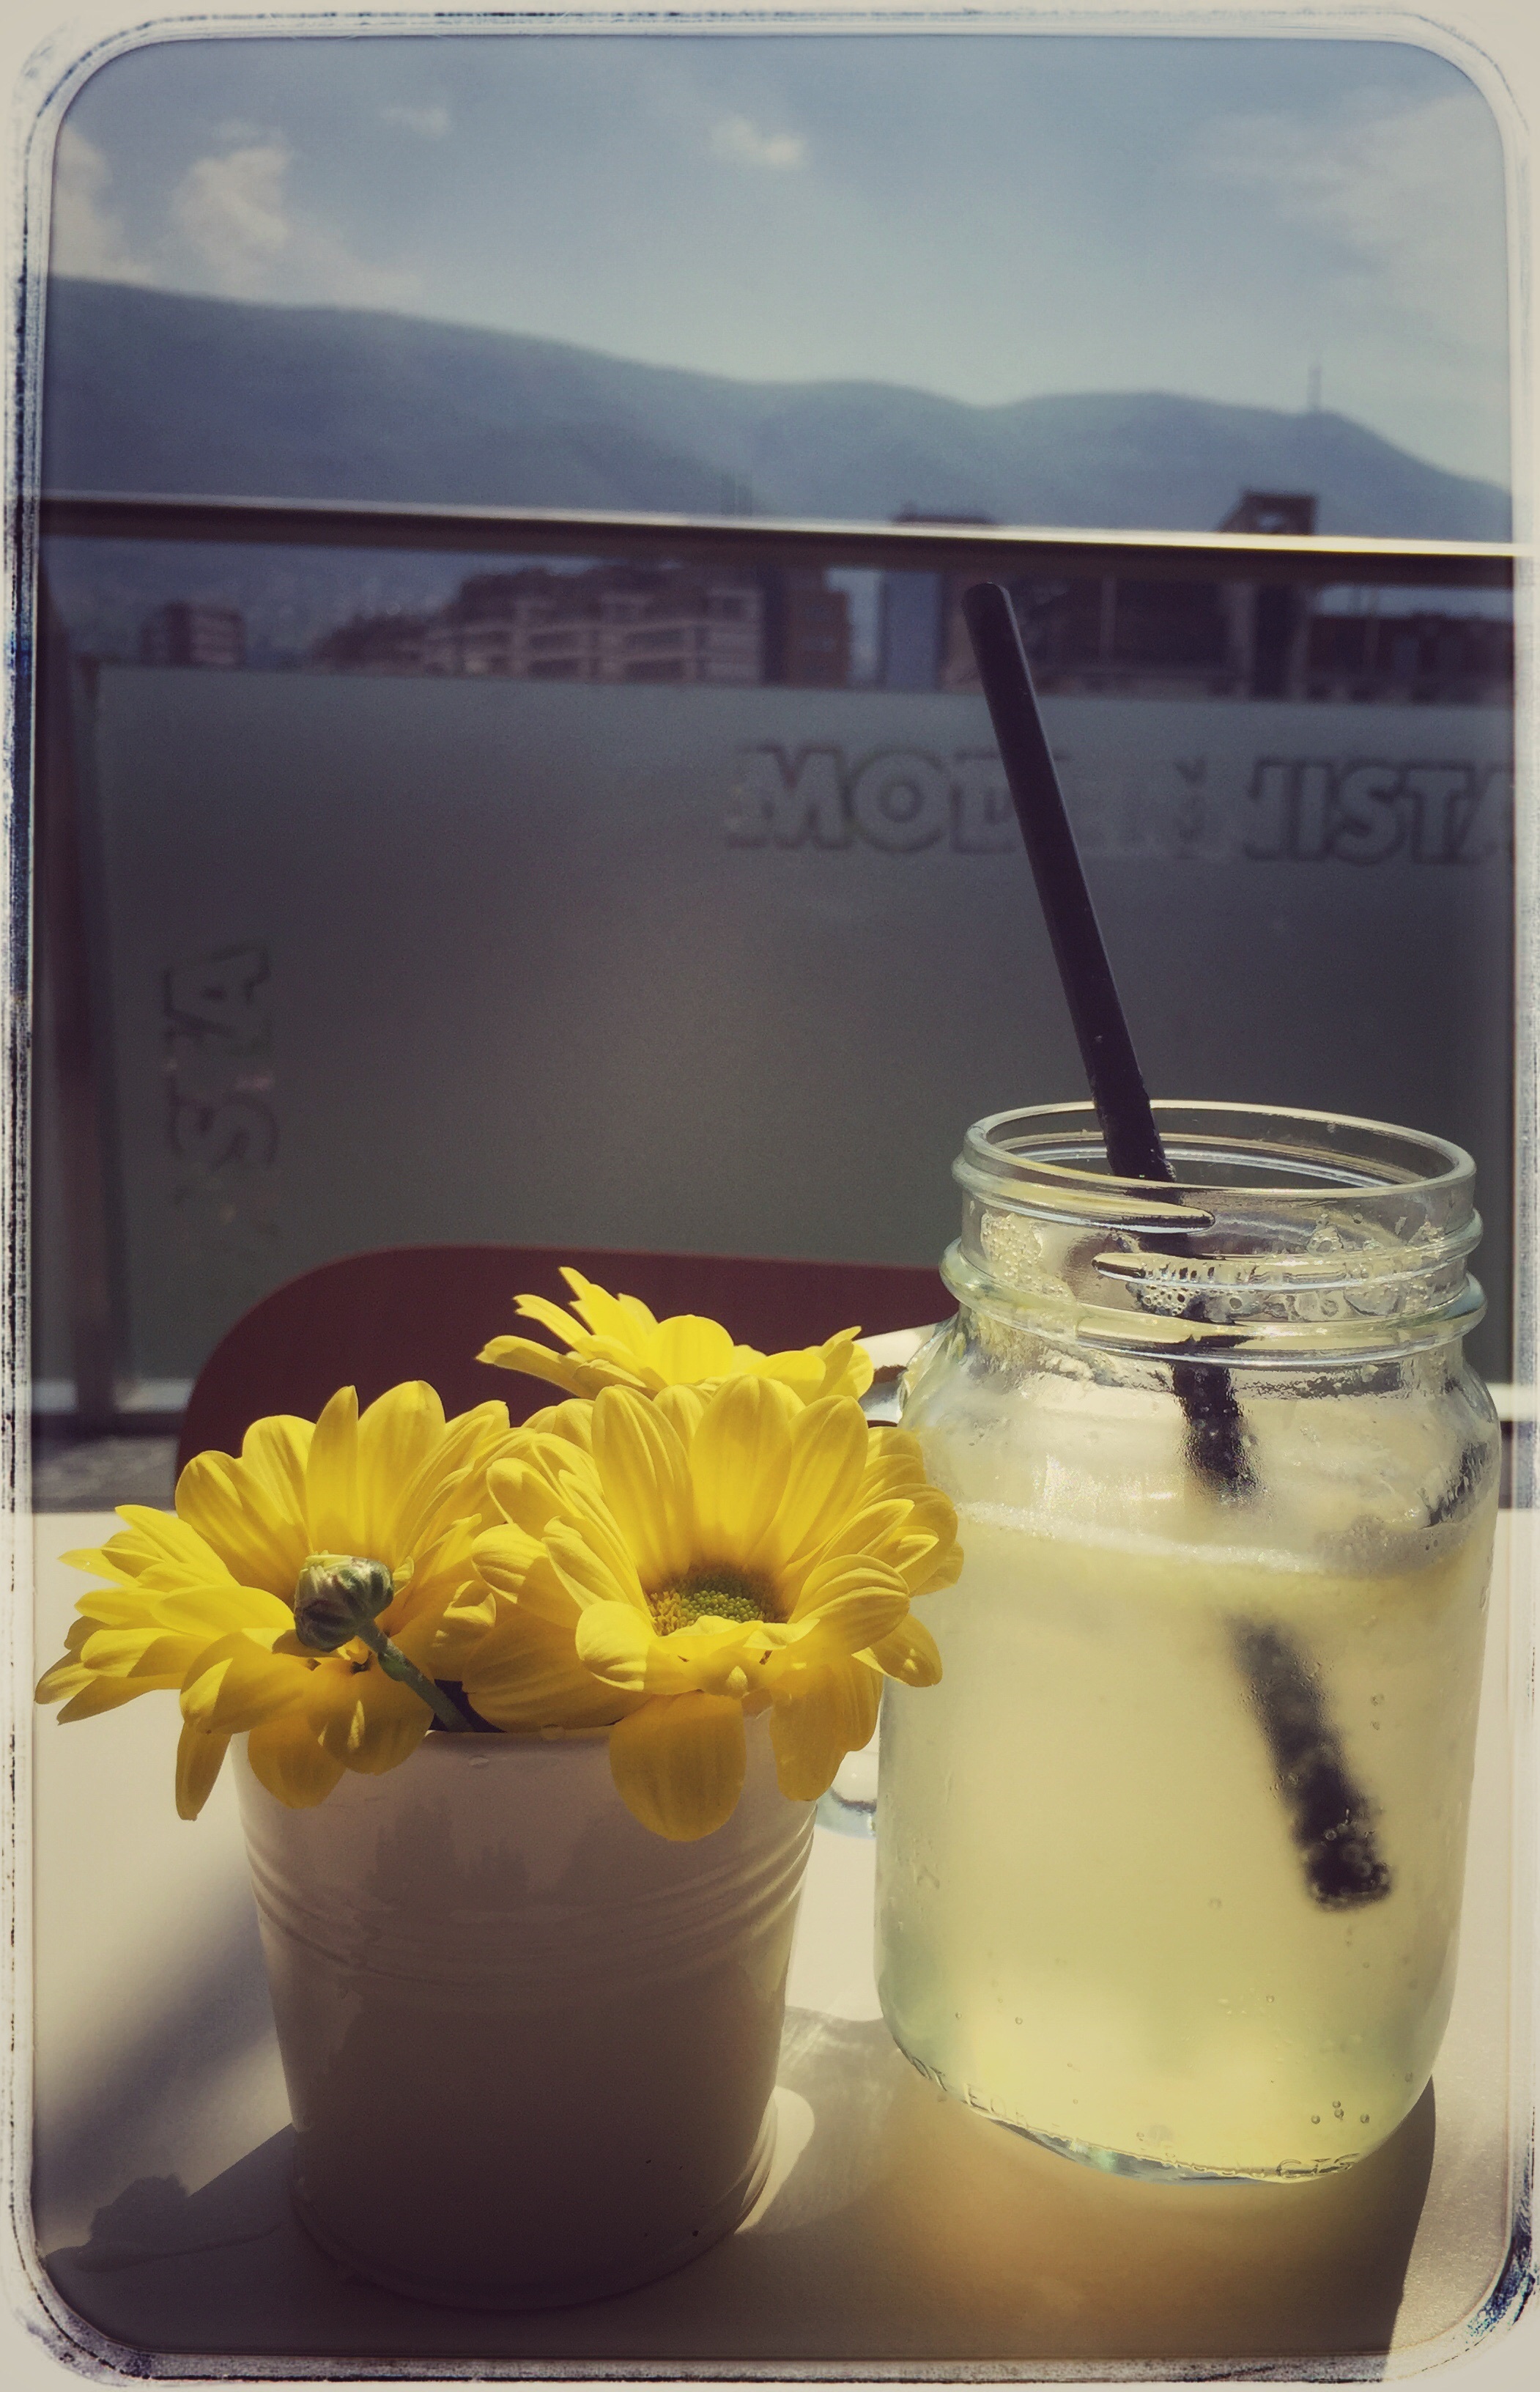
flower, glass, food, drink, yellow, liqueur, flavor